Luisa de Guzmán

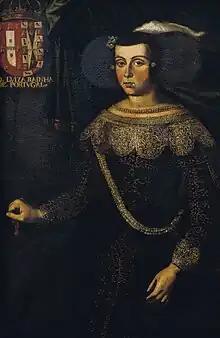
"Luisa de Guzmán, Queen Consort of Portugal"; José de Avelar Rebelo

In 1656, she was named Regent of the Kingdom after her husband's death and during the minority of her son Afonso VI.